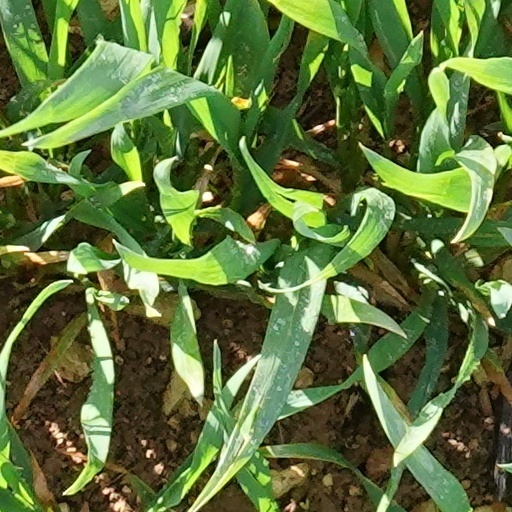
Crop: wheat